Holden Commodore (VN)

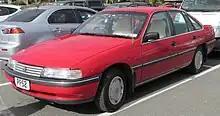
New Zealand specification Commodore Berlina, badged as Executive (1990–1991)

The VN series was assembled in New Zealand between 1988 and 1990. For the first few months of production it was actually assembled alongside its predecessor, the VL. This was due to the VL Commodore being slightly smaller, and offering a 2.0 L inline-six Nissan RB20E (for New Zealand only) or 3.0 L RB30E straight-six engine, also by Nissan.